12th Littoral Anti-Air Battalion

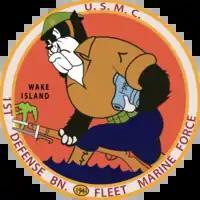
Old insignia for the 1st Defense Battalion used during World War II

7 December 1941 found the battalion defending four points: Pearl Harbor, Wake Island, Johnston Island and Palmyra Island. The units at Pearl Harbor took part in the defense of the Marine Barracks at the Navy Yard. Following news of the attack on Pearl Harbor, the civilian contractors already present on Johnston began to building more emplacements for the Marines' guns and positions.